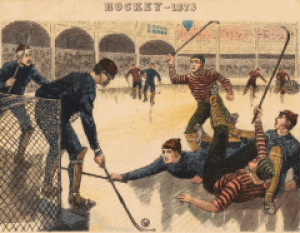
Illustration du premier match officiel de rink hockey 1878
Le rink hockey, appelé aussi hockey sur patins, est une discipline de hockey sur patin à roulettes. Ce sport collectif se pratique avec des patins traditionnels plus communément appelés quads et une crosse en bois ou, plus rarement, en carbone. Appelé hardball hockey aux États-Unis et rollhockey en Allemagne, il peut aussi être désigné par le terme plus général roller hockey qui englobe également la discipline du roller in line hockey.